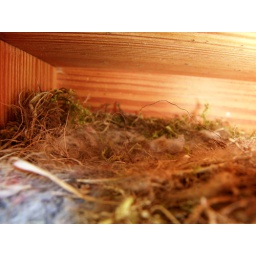
nest in a bird house